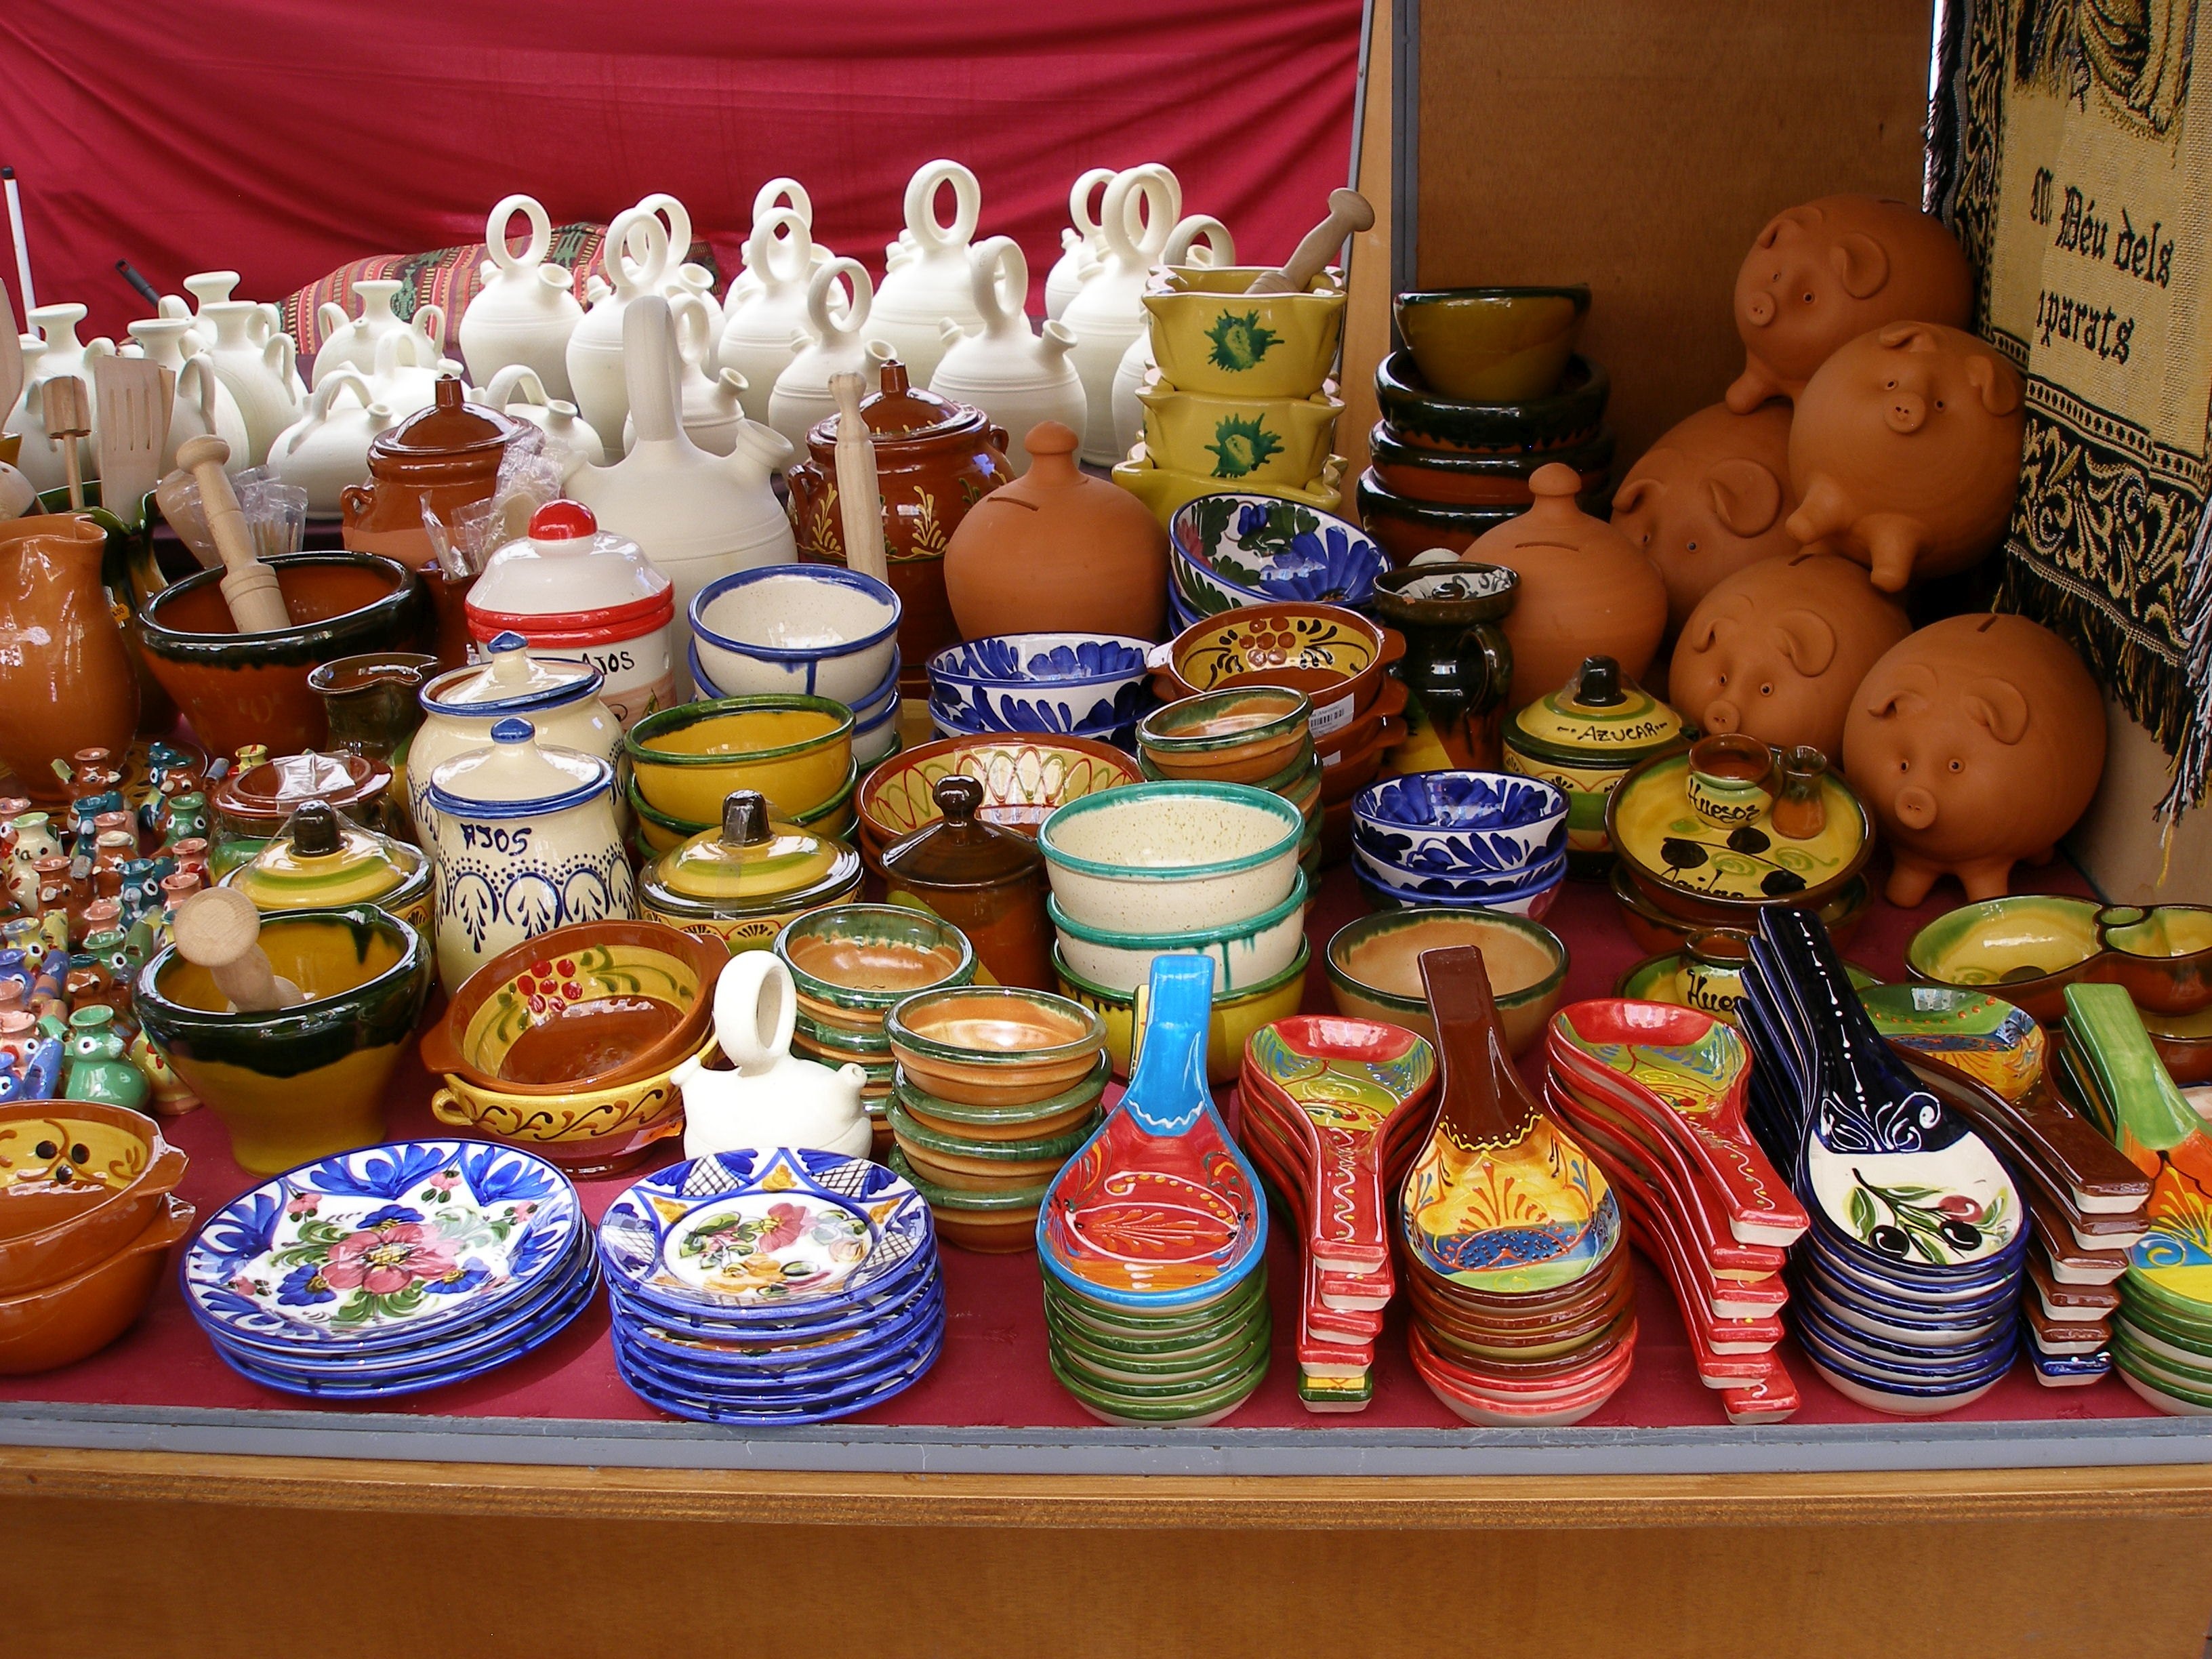
food, ceramic, pottery, dessert, crafts, potter, sweetness, flavor